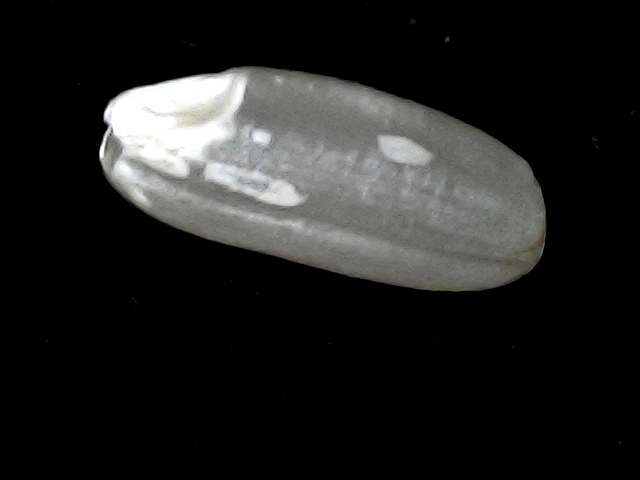
Rice variety: BD51